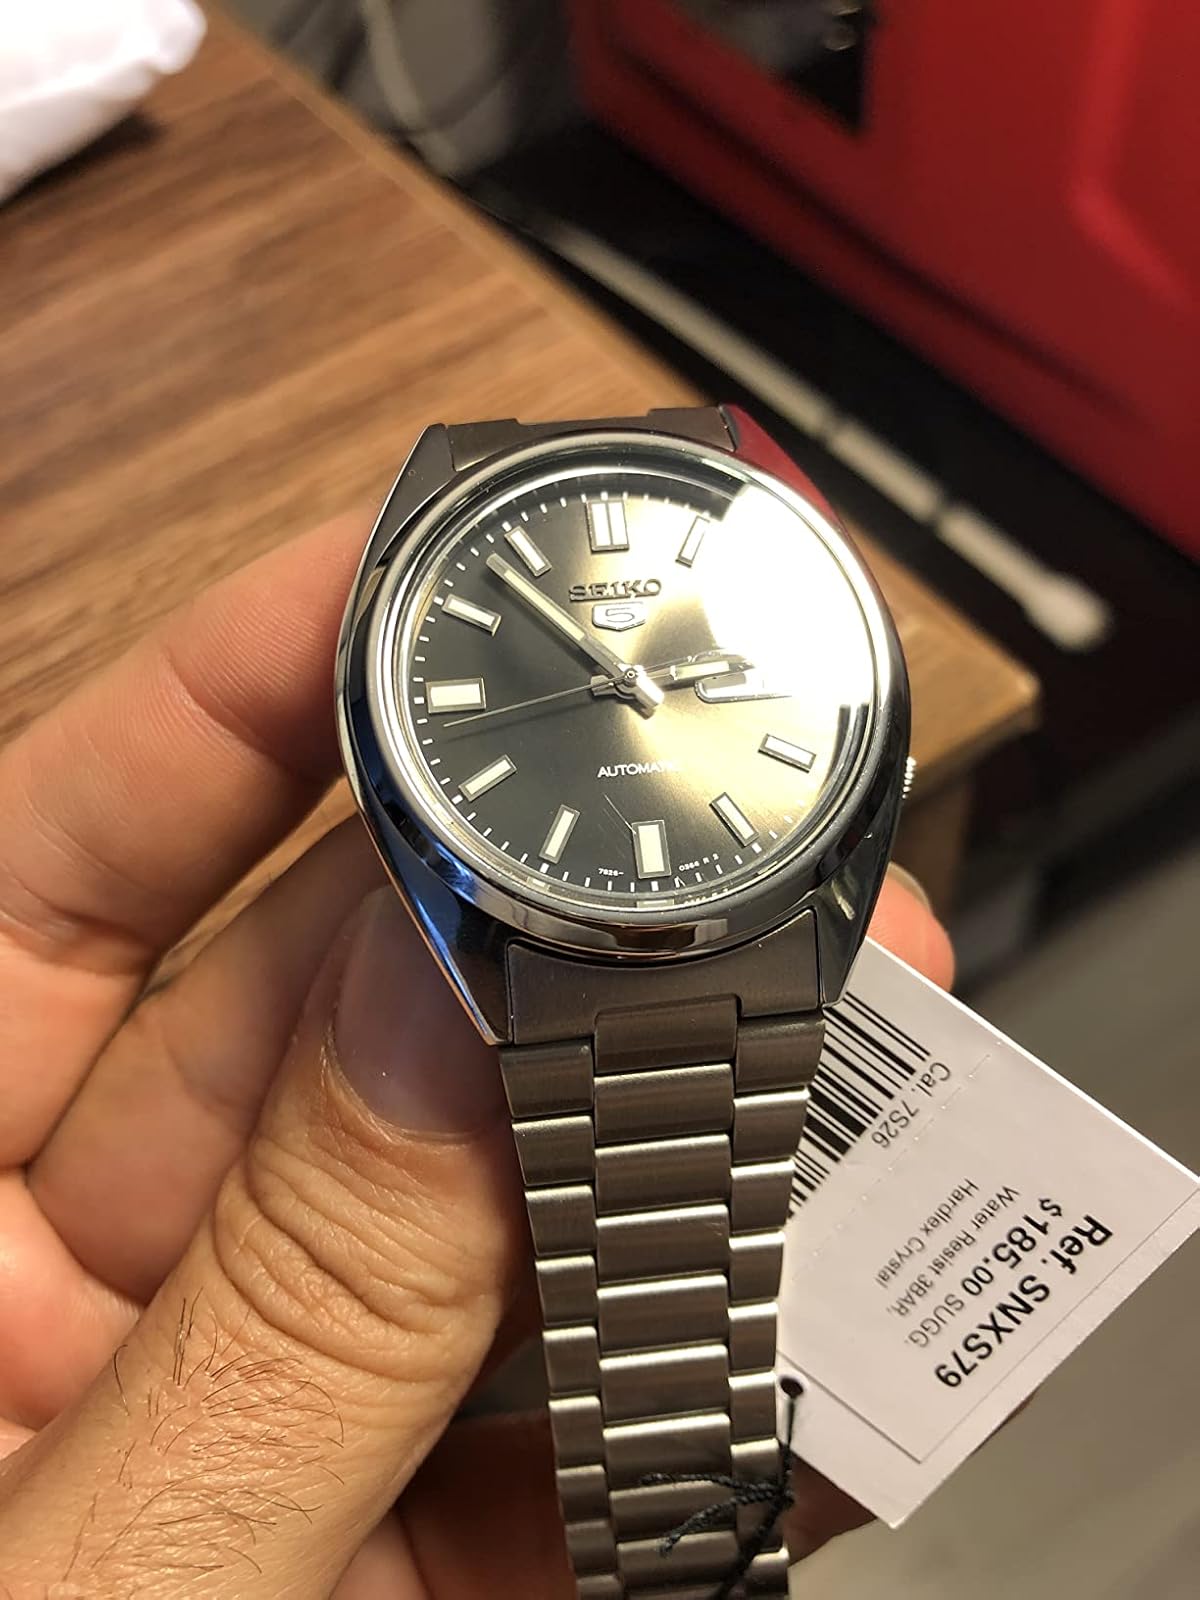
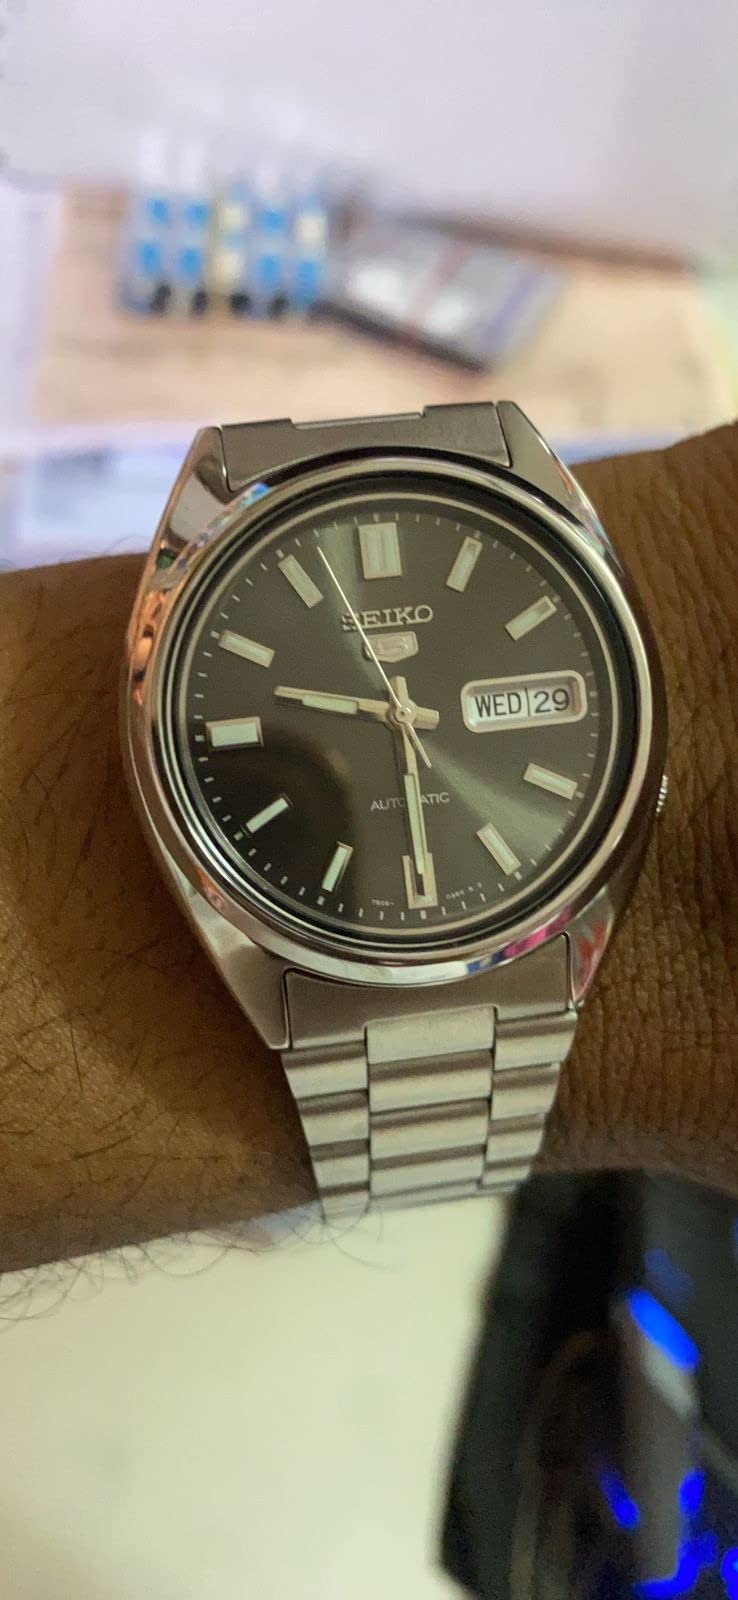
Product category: accessories_watch
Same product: yes